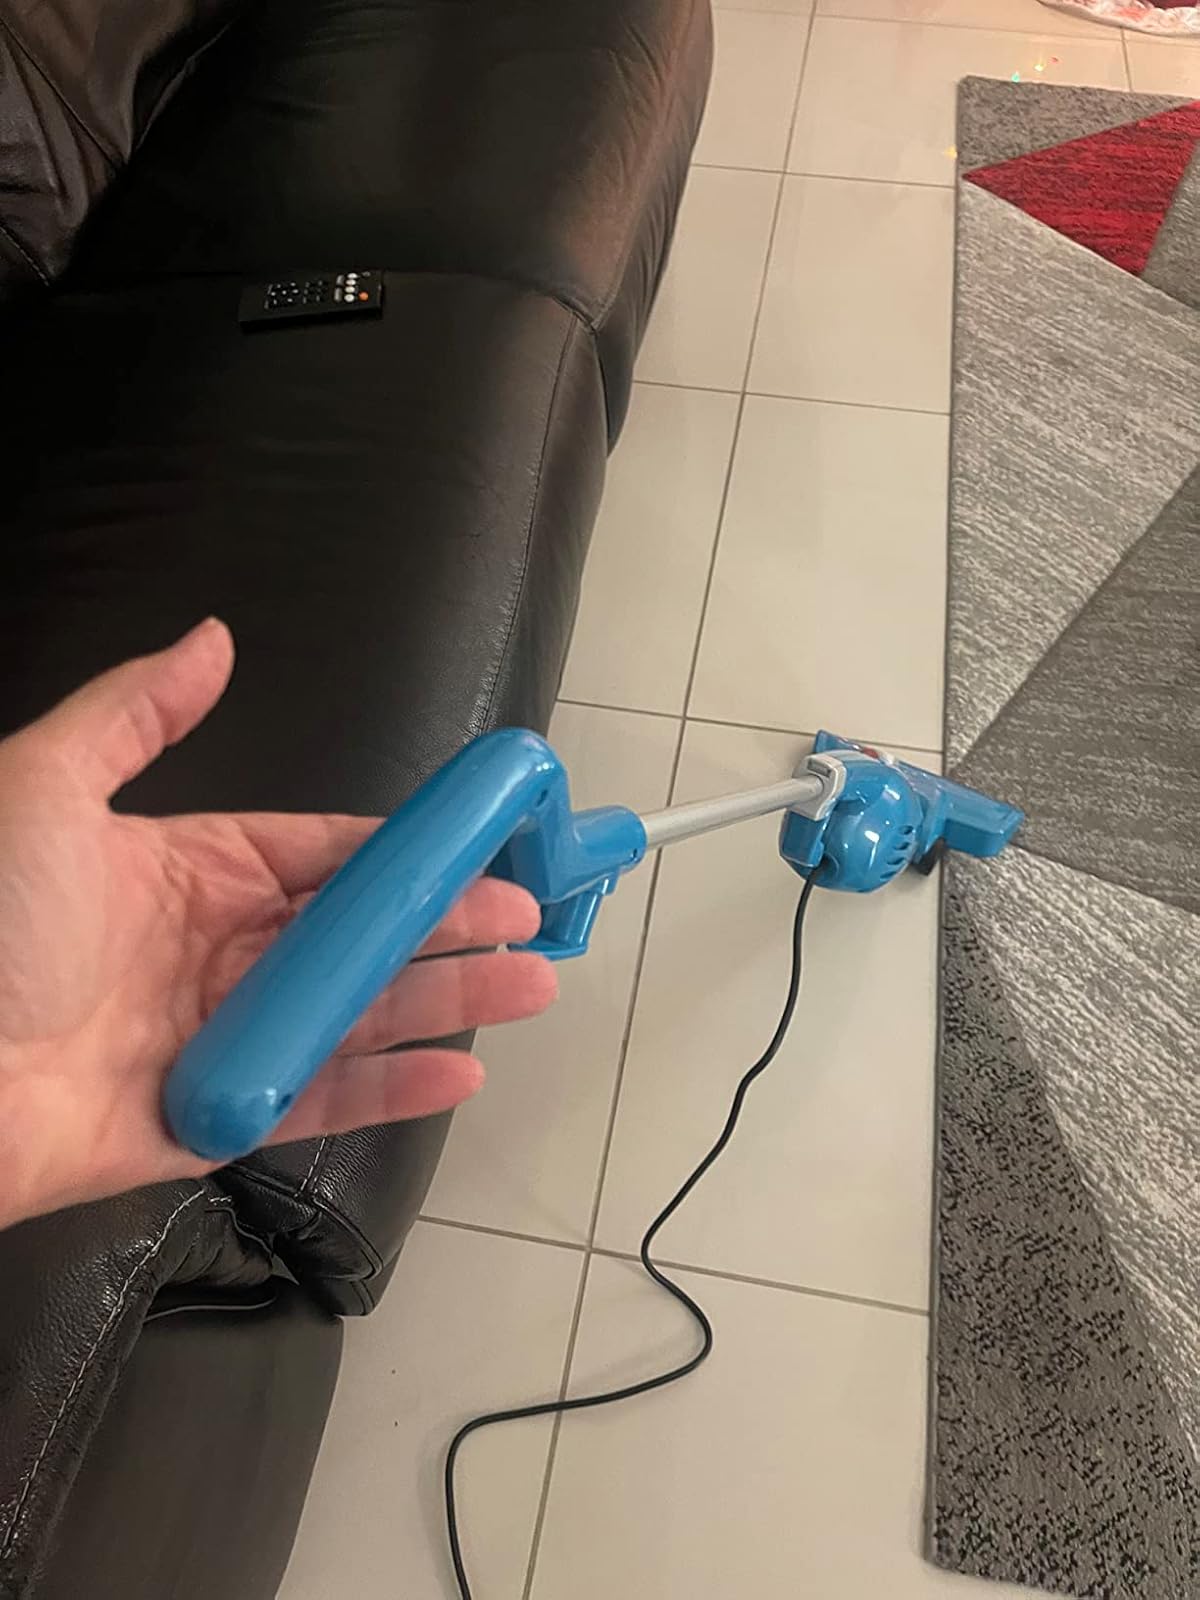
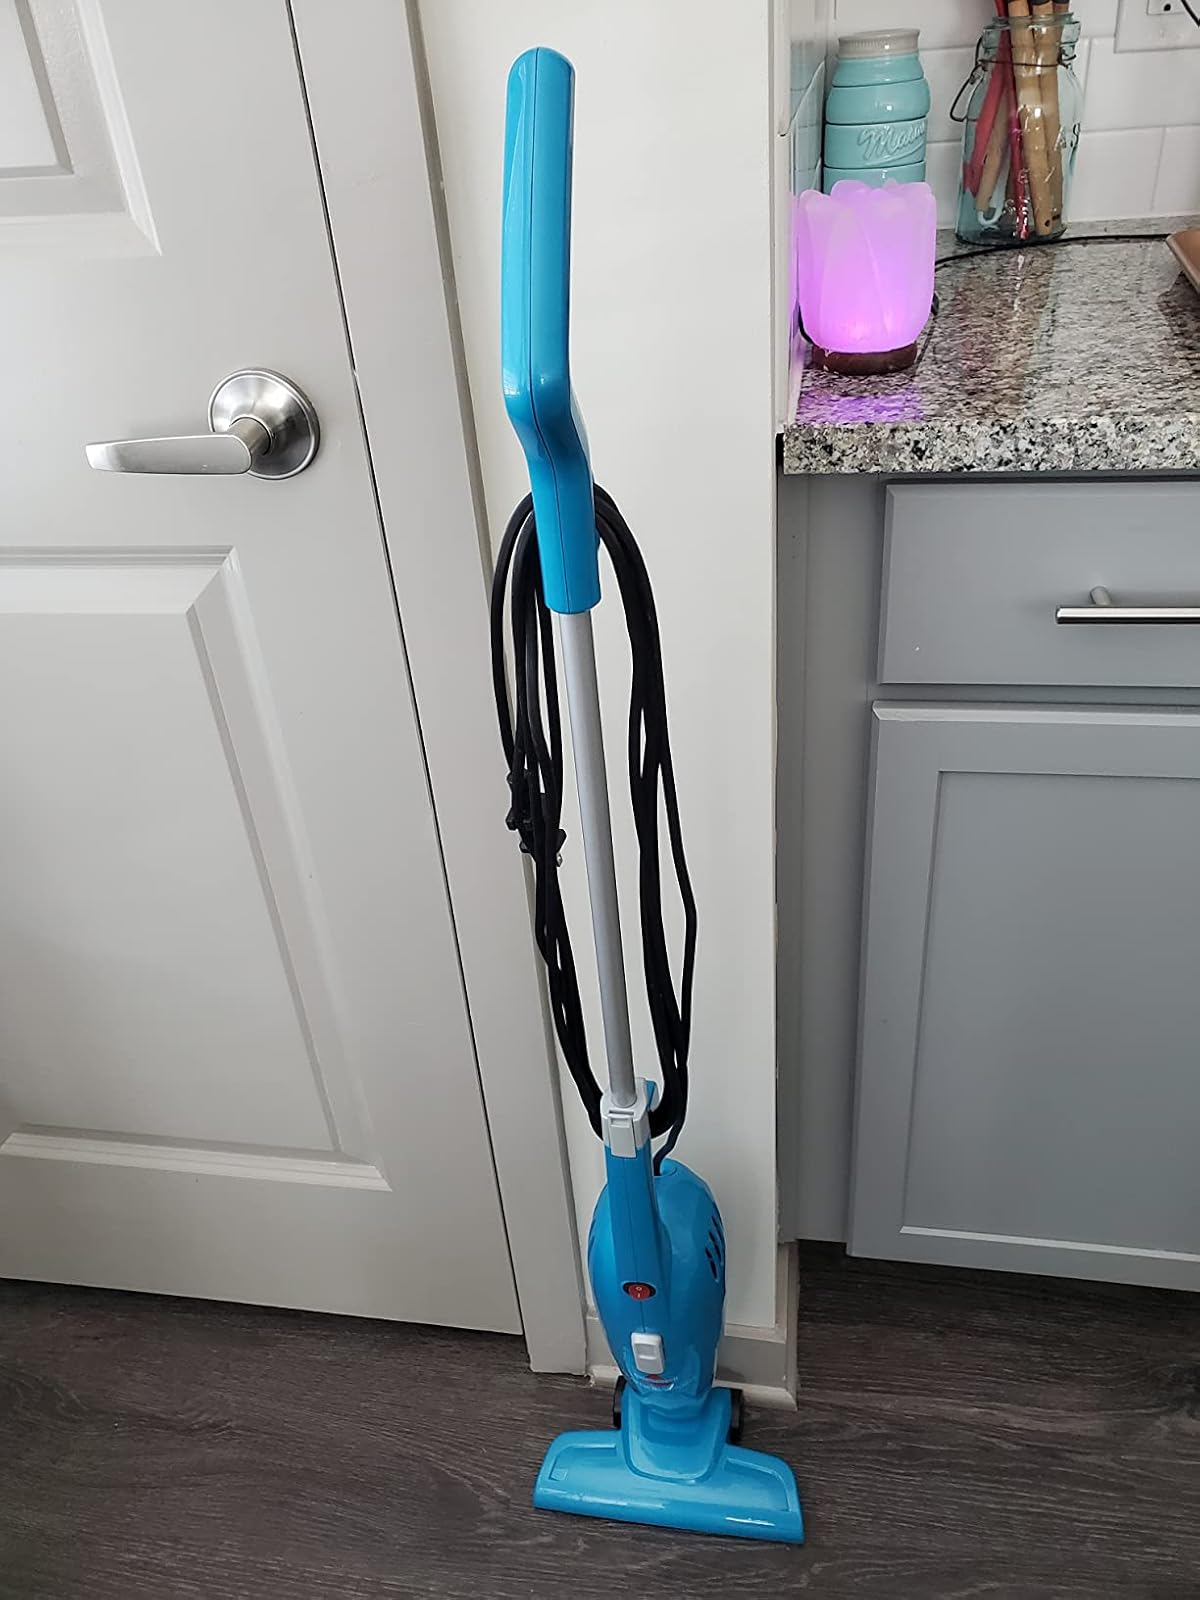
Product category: items_vacuum
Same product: yes